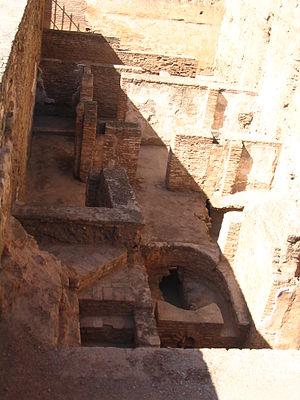
L'Alhambra de Grenade en Andalousie est un ensemble palatial constituant l'un des monuments majeurs de l'architecture islamique. Acropole médiévale la plus majestueuse du monde méditerranéen, située sur le plateau de la Sabika qui domine la ville, elle se compose essentiellement de quatre parties incluses dans son enceinte fortifiée : l'Alcazaba, les palais nasrides, le Généralife, ses jardins, et le palais de Charles Quint.
En archéologie et en paléontologie, la fouille est l'acte de rechercher des vestiges enfouis, qu'il s'agisse de constructions, d’objets ou de traces de l’activité humaine passée, et de procéder à leur mise au jour par enlèvement des matériaux et sédiments qui les recouvrent.
L'alcazaba de l'Alhambra est une alcazaba hébergeant les hommes de guerre de l'Alhambra, à Grenade.